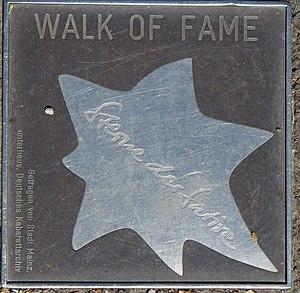
Walk of Fame of Cabaret
Le Walk of Fame of Cabaret est un trottoir de Mayence décoré de plus de 40 étoiles à 7 branches honorant des célébrités du cabaret. Il a été créé en juillet 2004.